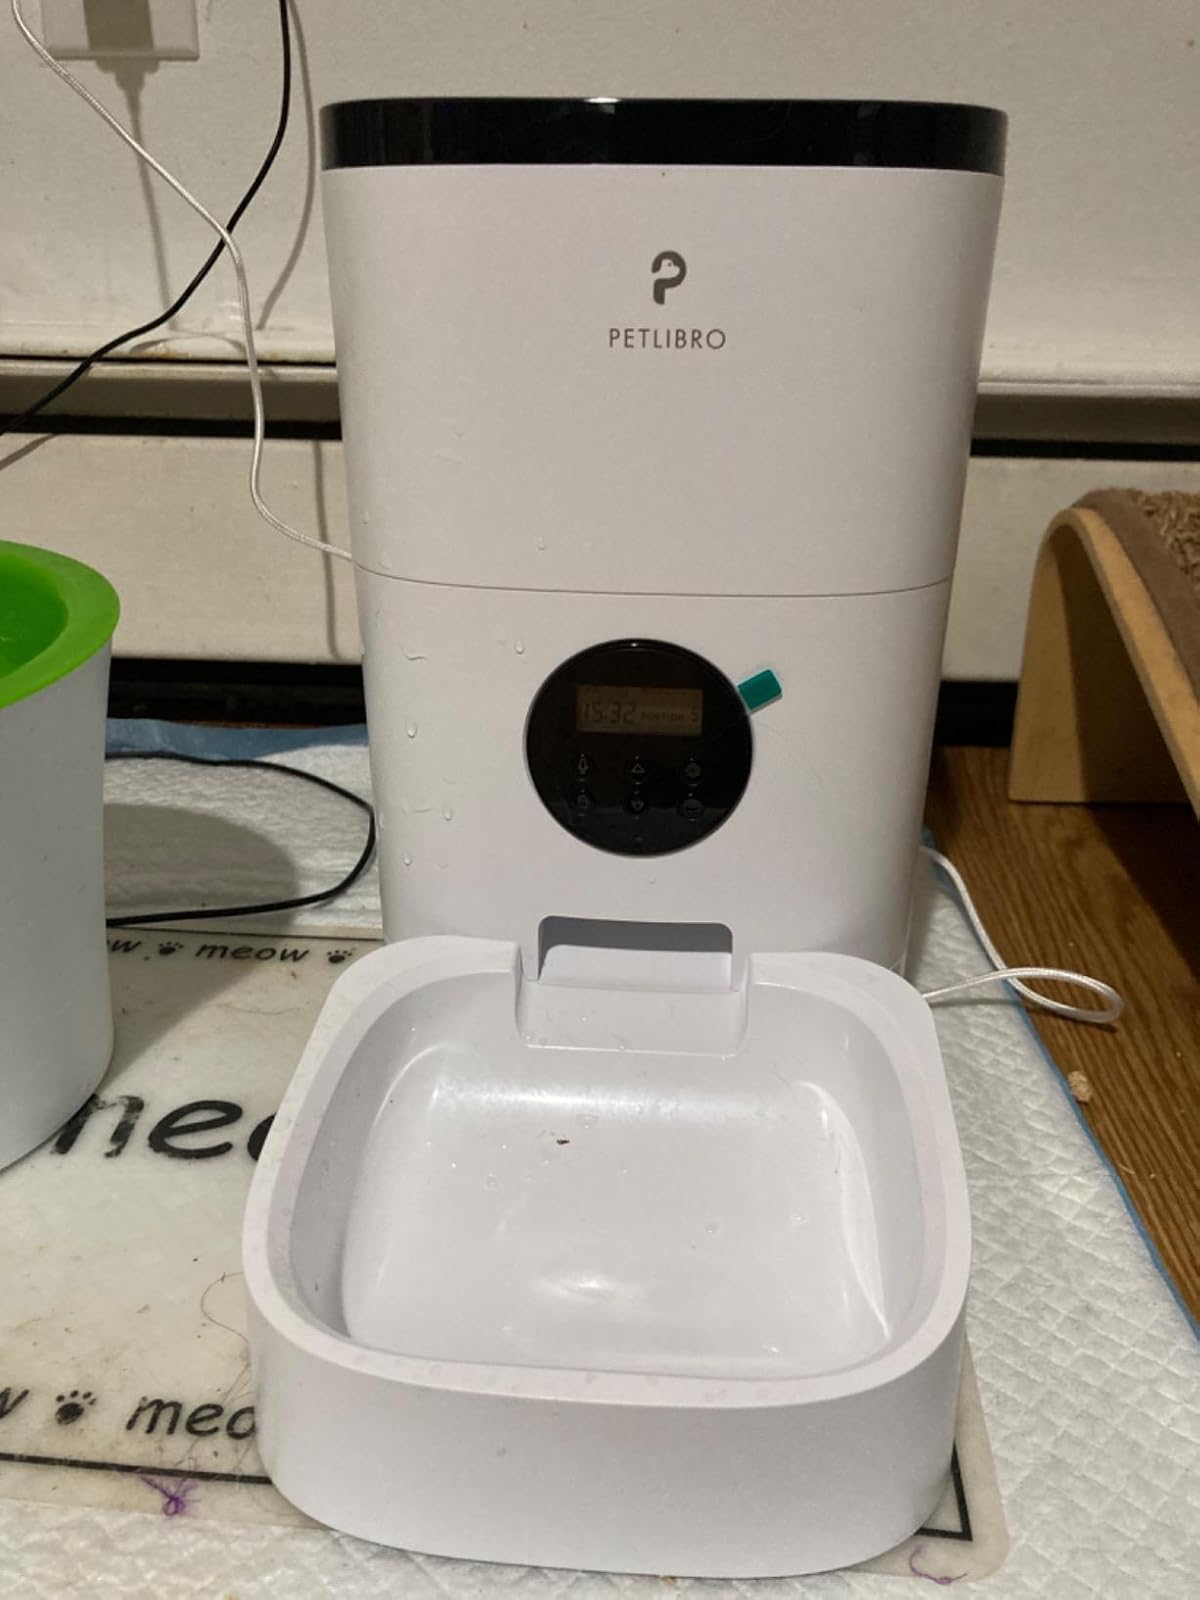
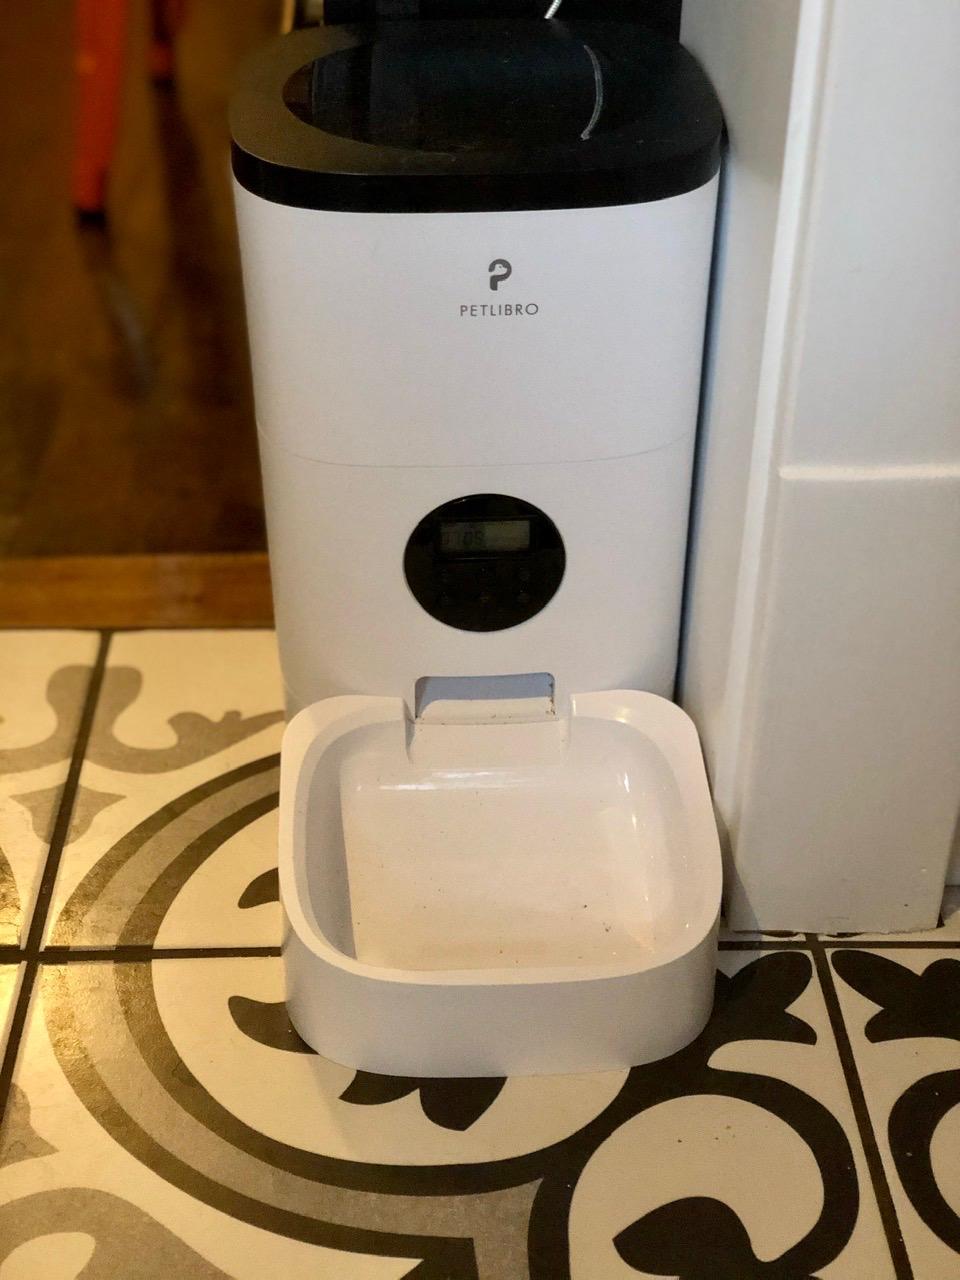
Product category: items_feeder
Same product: yes